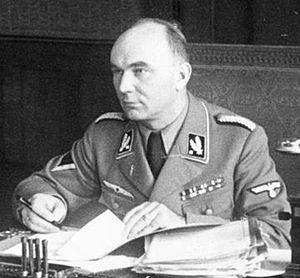
Le siège de Posen désigne les opérations militaires lancées par les unités soviétiques entre le 25 janvier et le 24 février 1945 et ayant pour objectif la capture de la ville de Posen, alors chef-lieu du Wartheland, par l'Armée rouge.